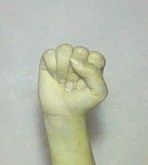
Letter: saad